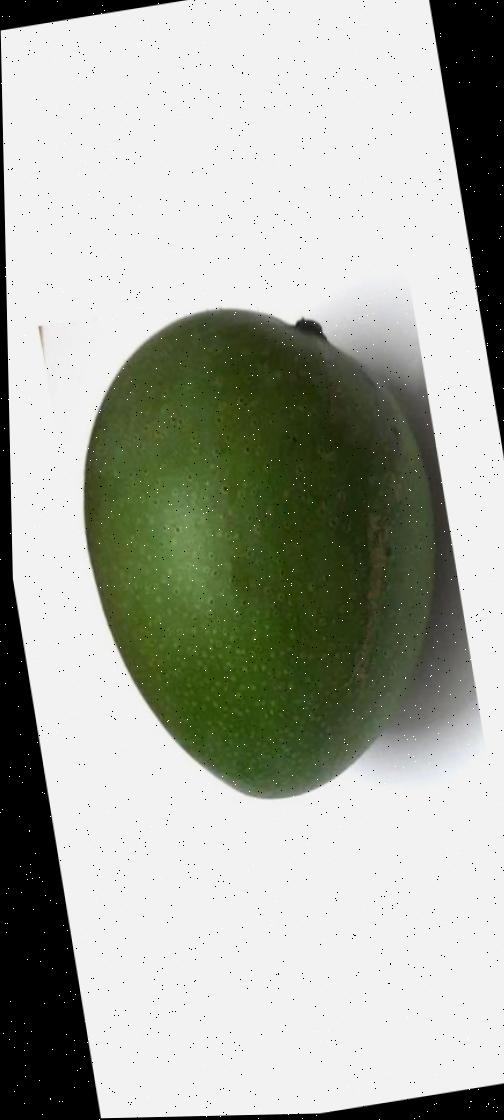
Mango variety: Ashshina Zhinuk